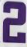
Number: 2